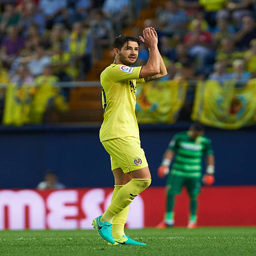
football player during the match , played .